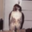
Label: bird